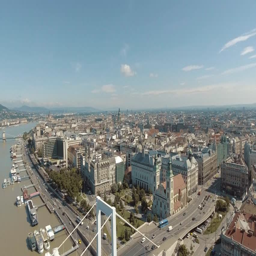
aerial shot of the beautiful bridge with the city center in the background